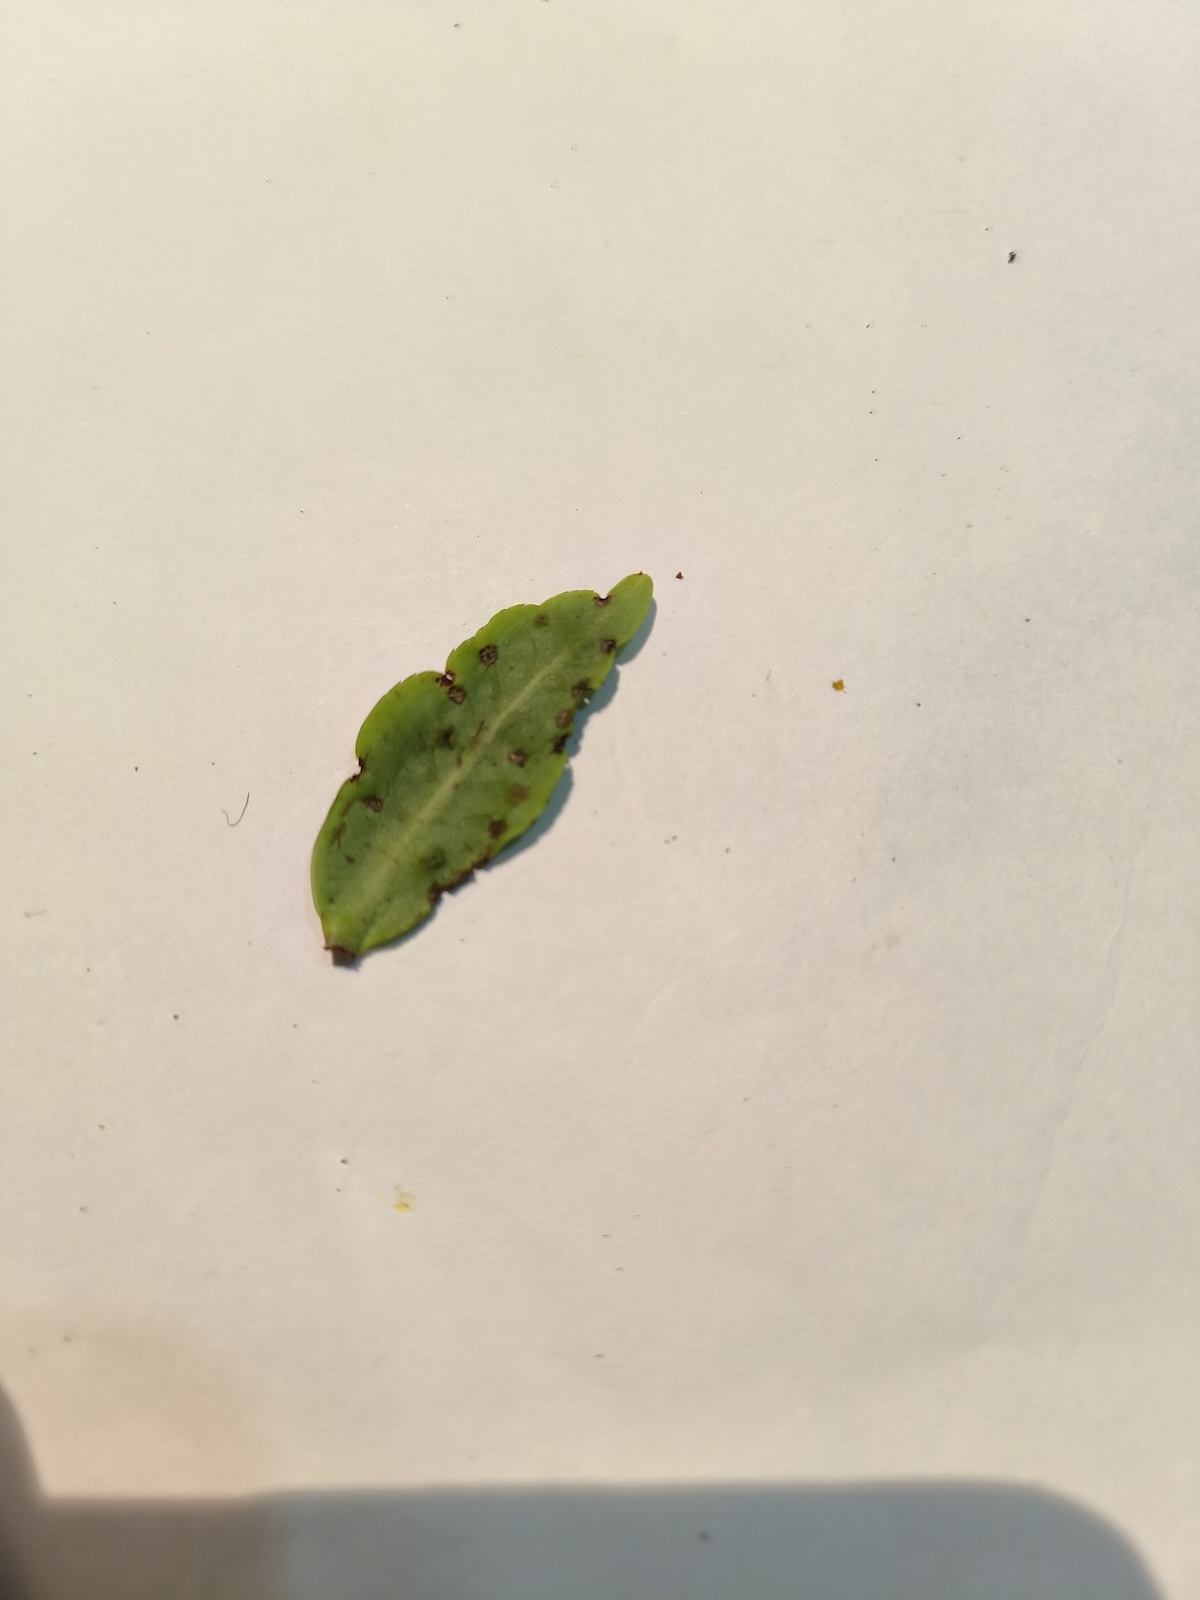
Label: Helopeltis